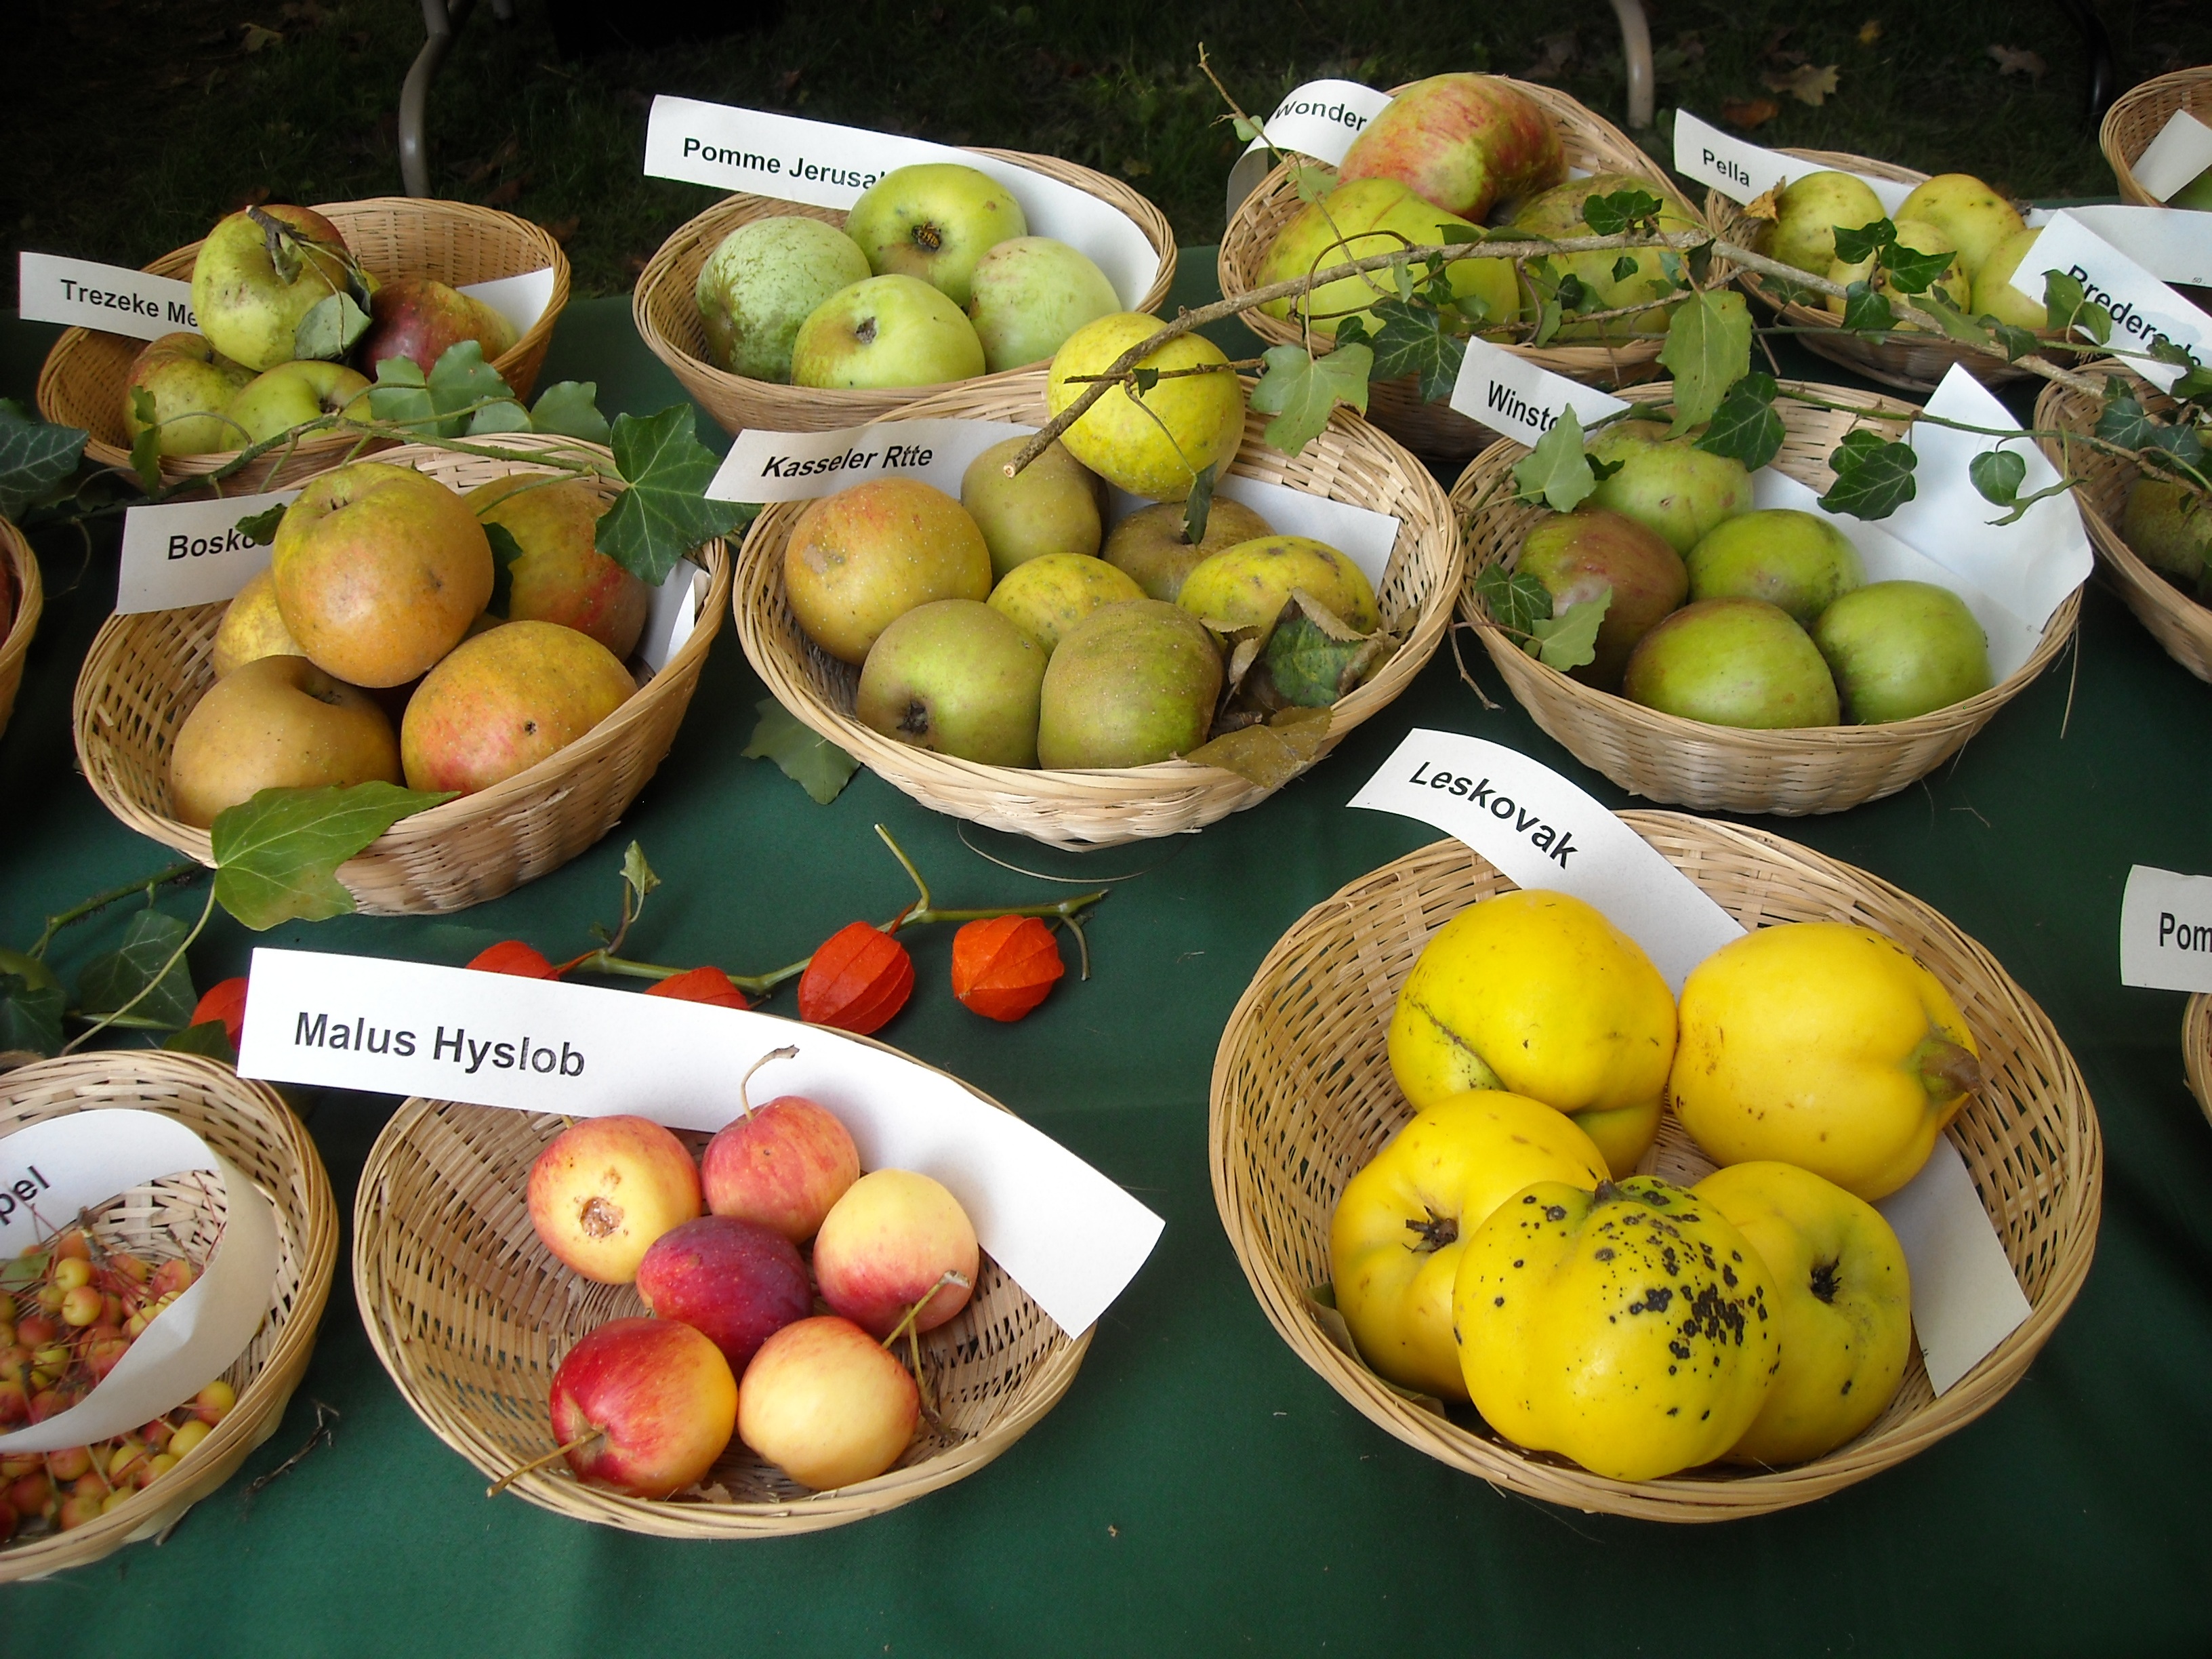
apple, plant, fruit, meal, food, produce, market, healthy, fruits, apples, citrus, flowering plant, apple varieties, pomology, fruit recognition, land plant